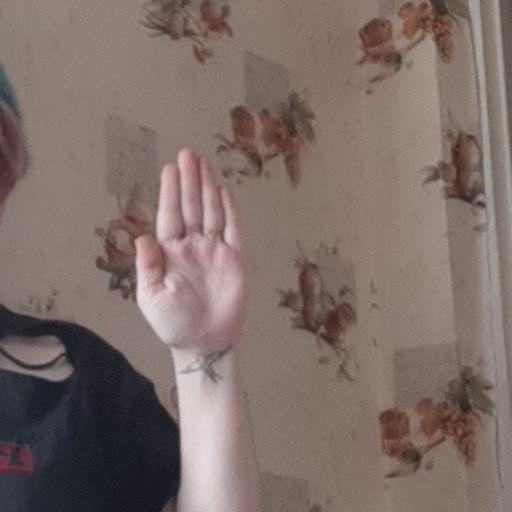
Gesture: stop